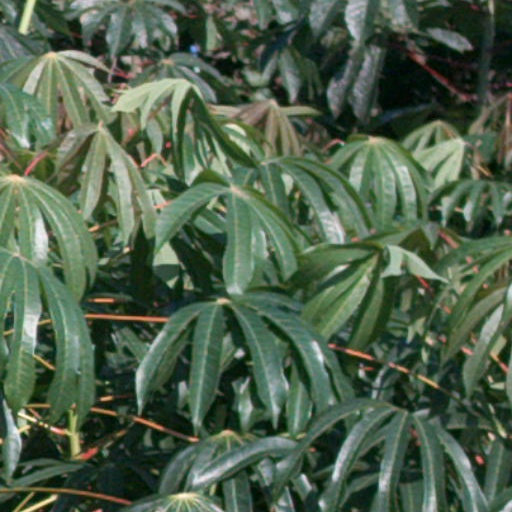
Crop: cassava